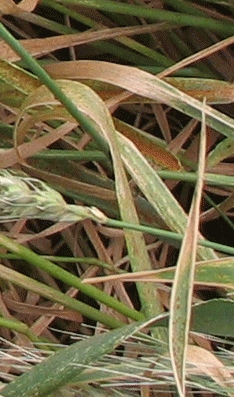
Label: Wheat___Brown_Rust